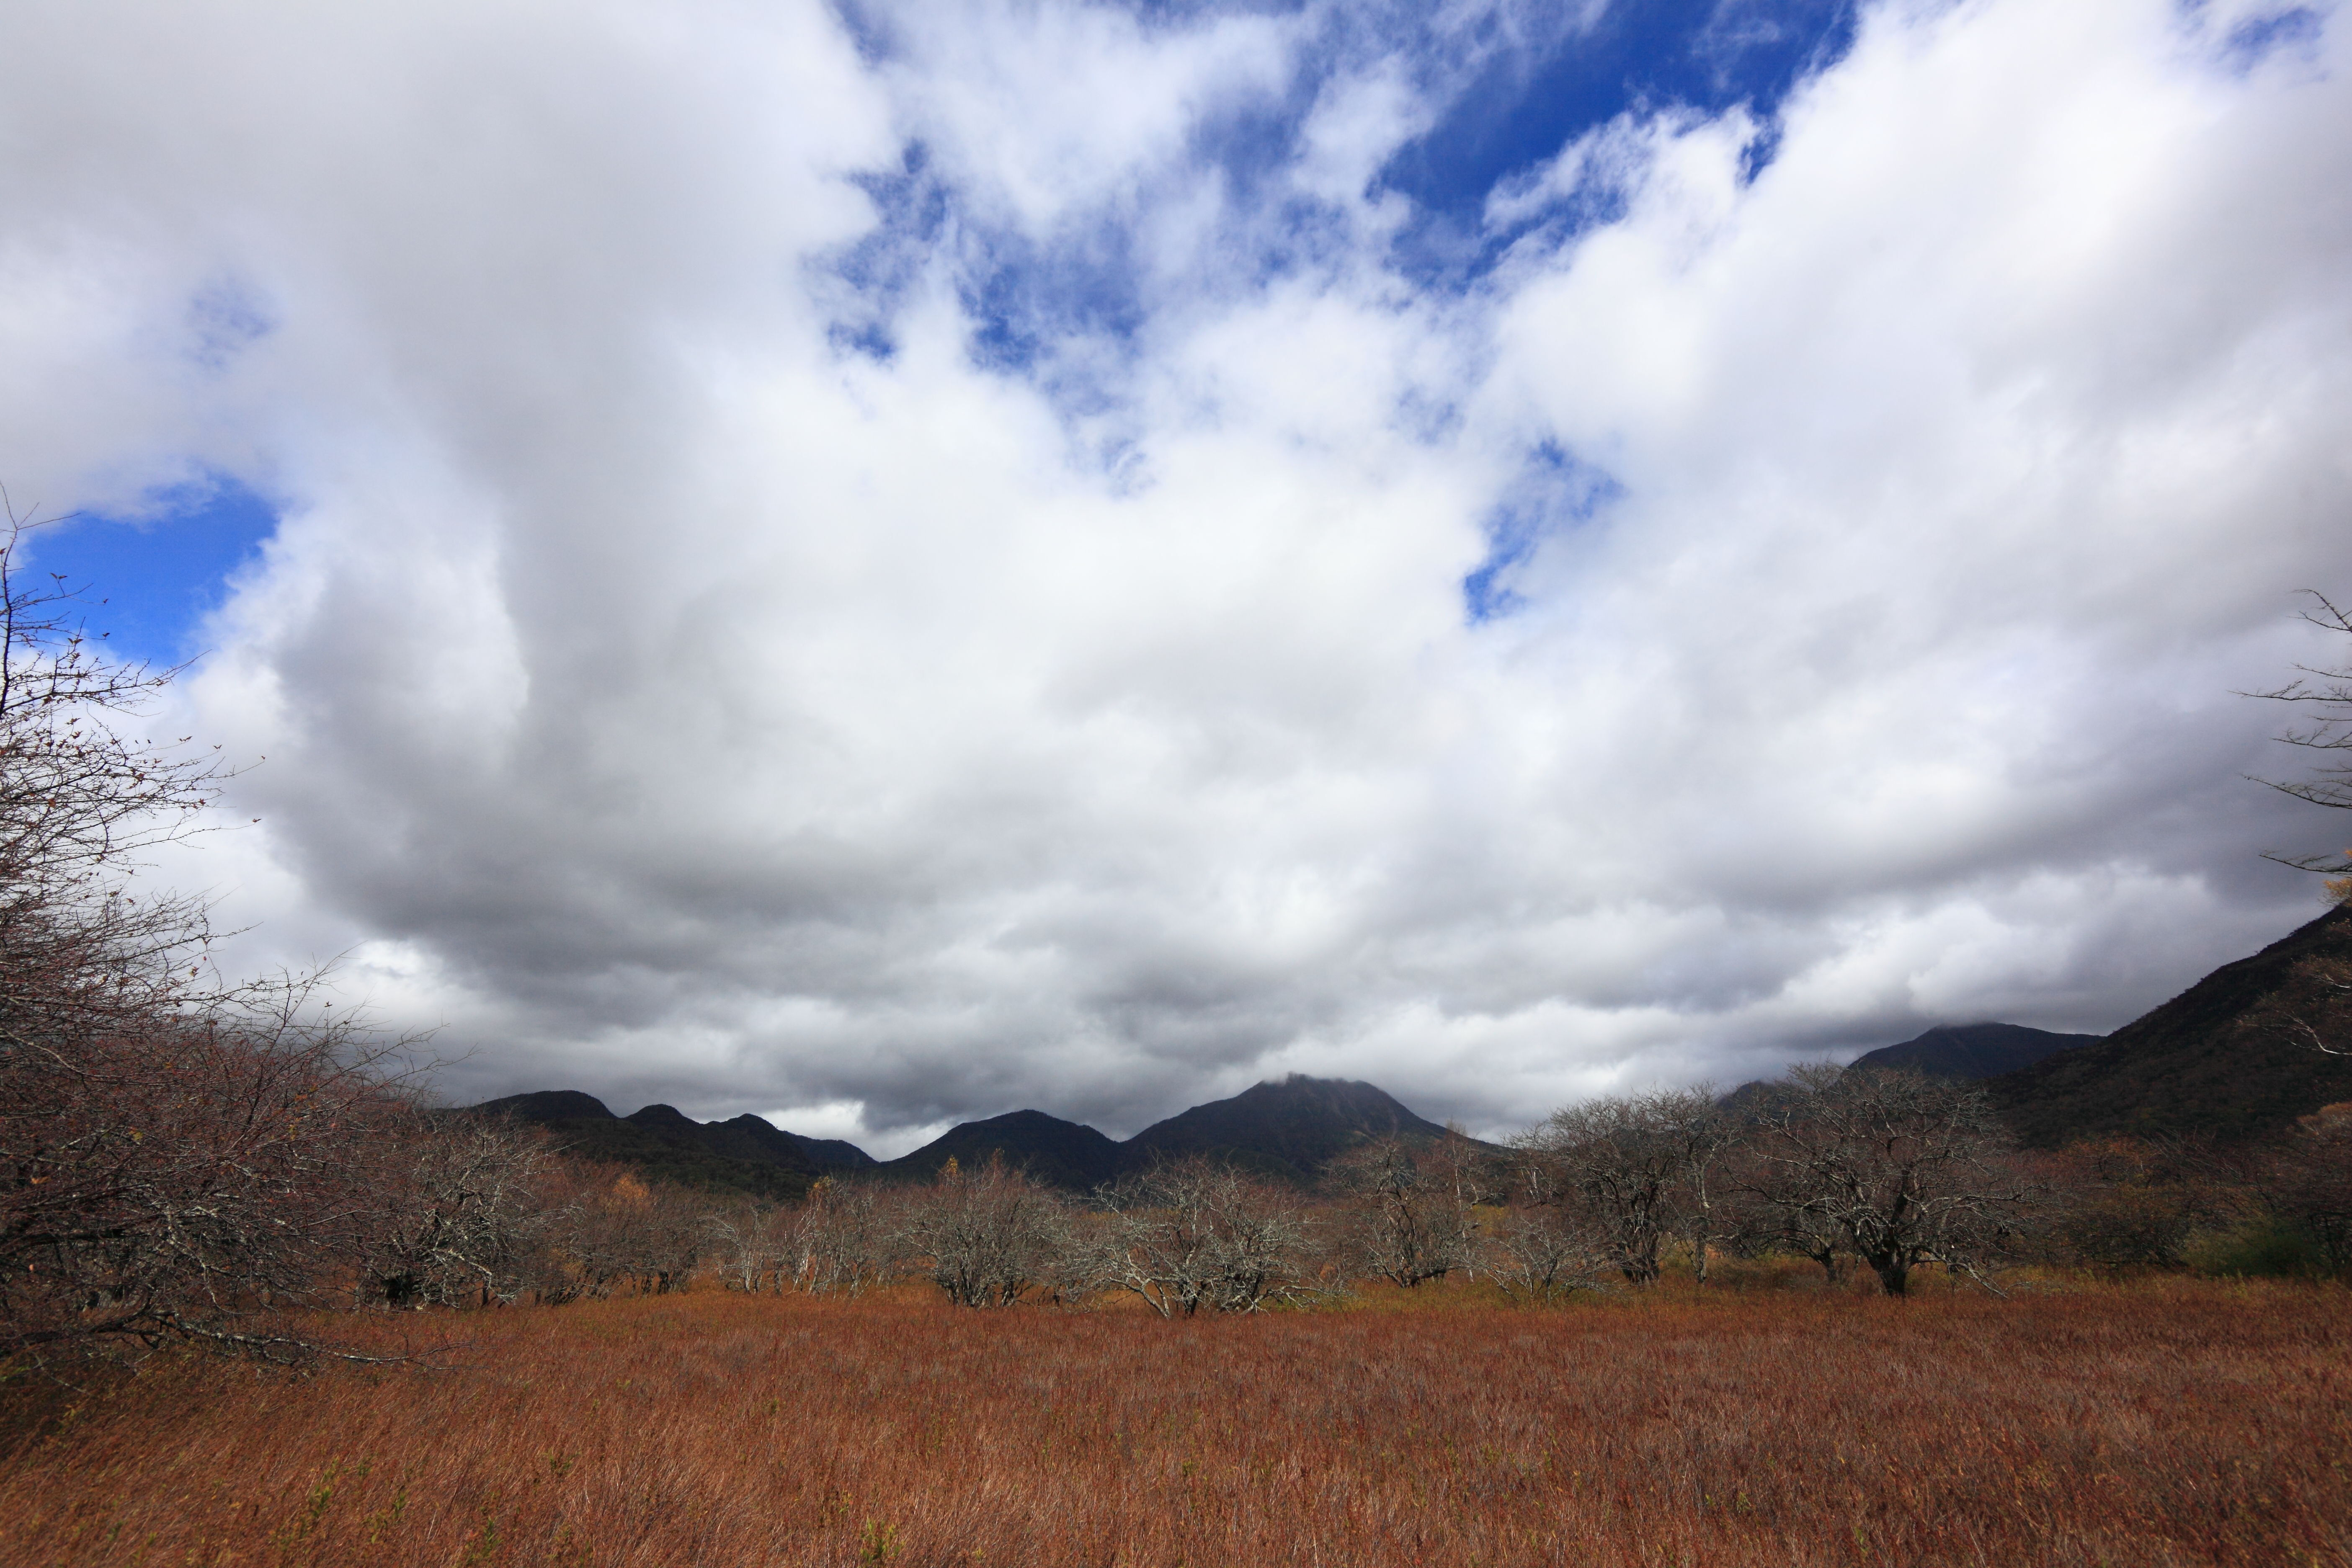
landscape, tree, nature, forest, grass, horizon, wilderness, mountain, cloud, sky, field, meadow, prairie, morning, hill, view, dawn, mountain range, high, autumn, plain, grassland, plateau, nikko, 5d, hires, loch, markii, hi, res, resolution, rural area, meteorological phenomenon, geographical feature, atmospheric phenomenon, mountainous landforms